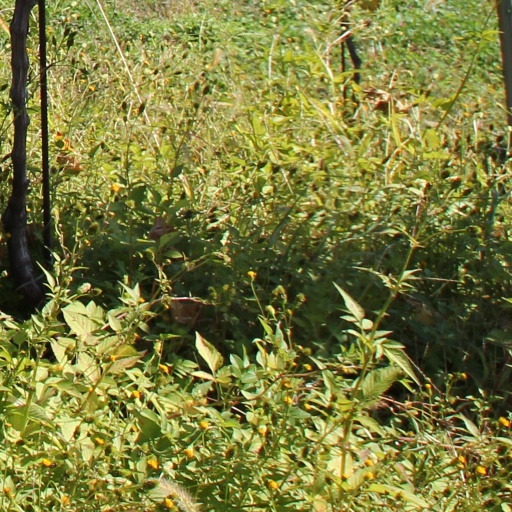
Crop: grape